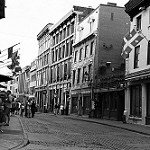
Label: B & W